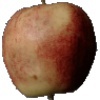
Label: red_apple